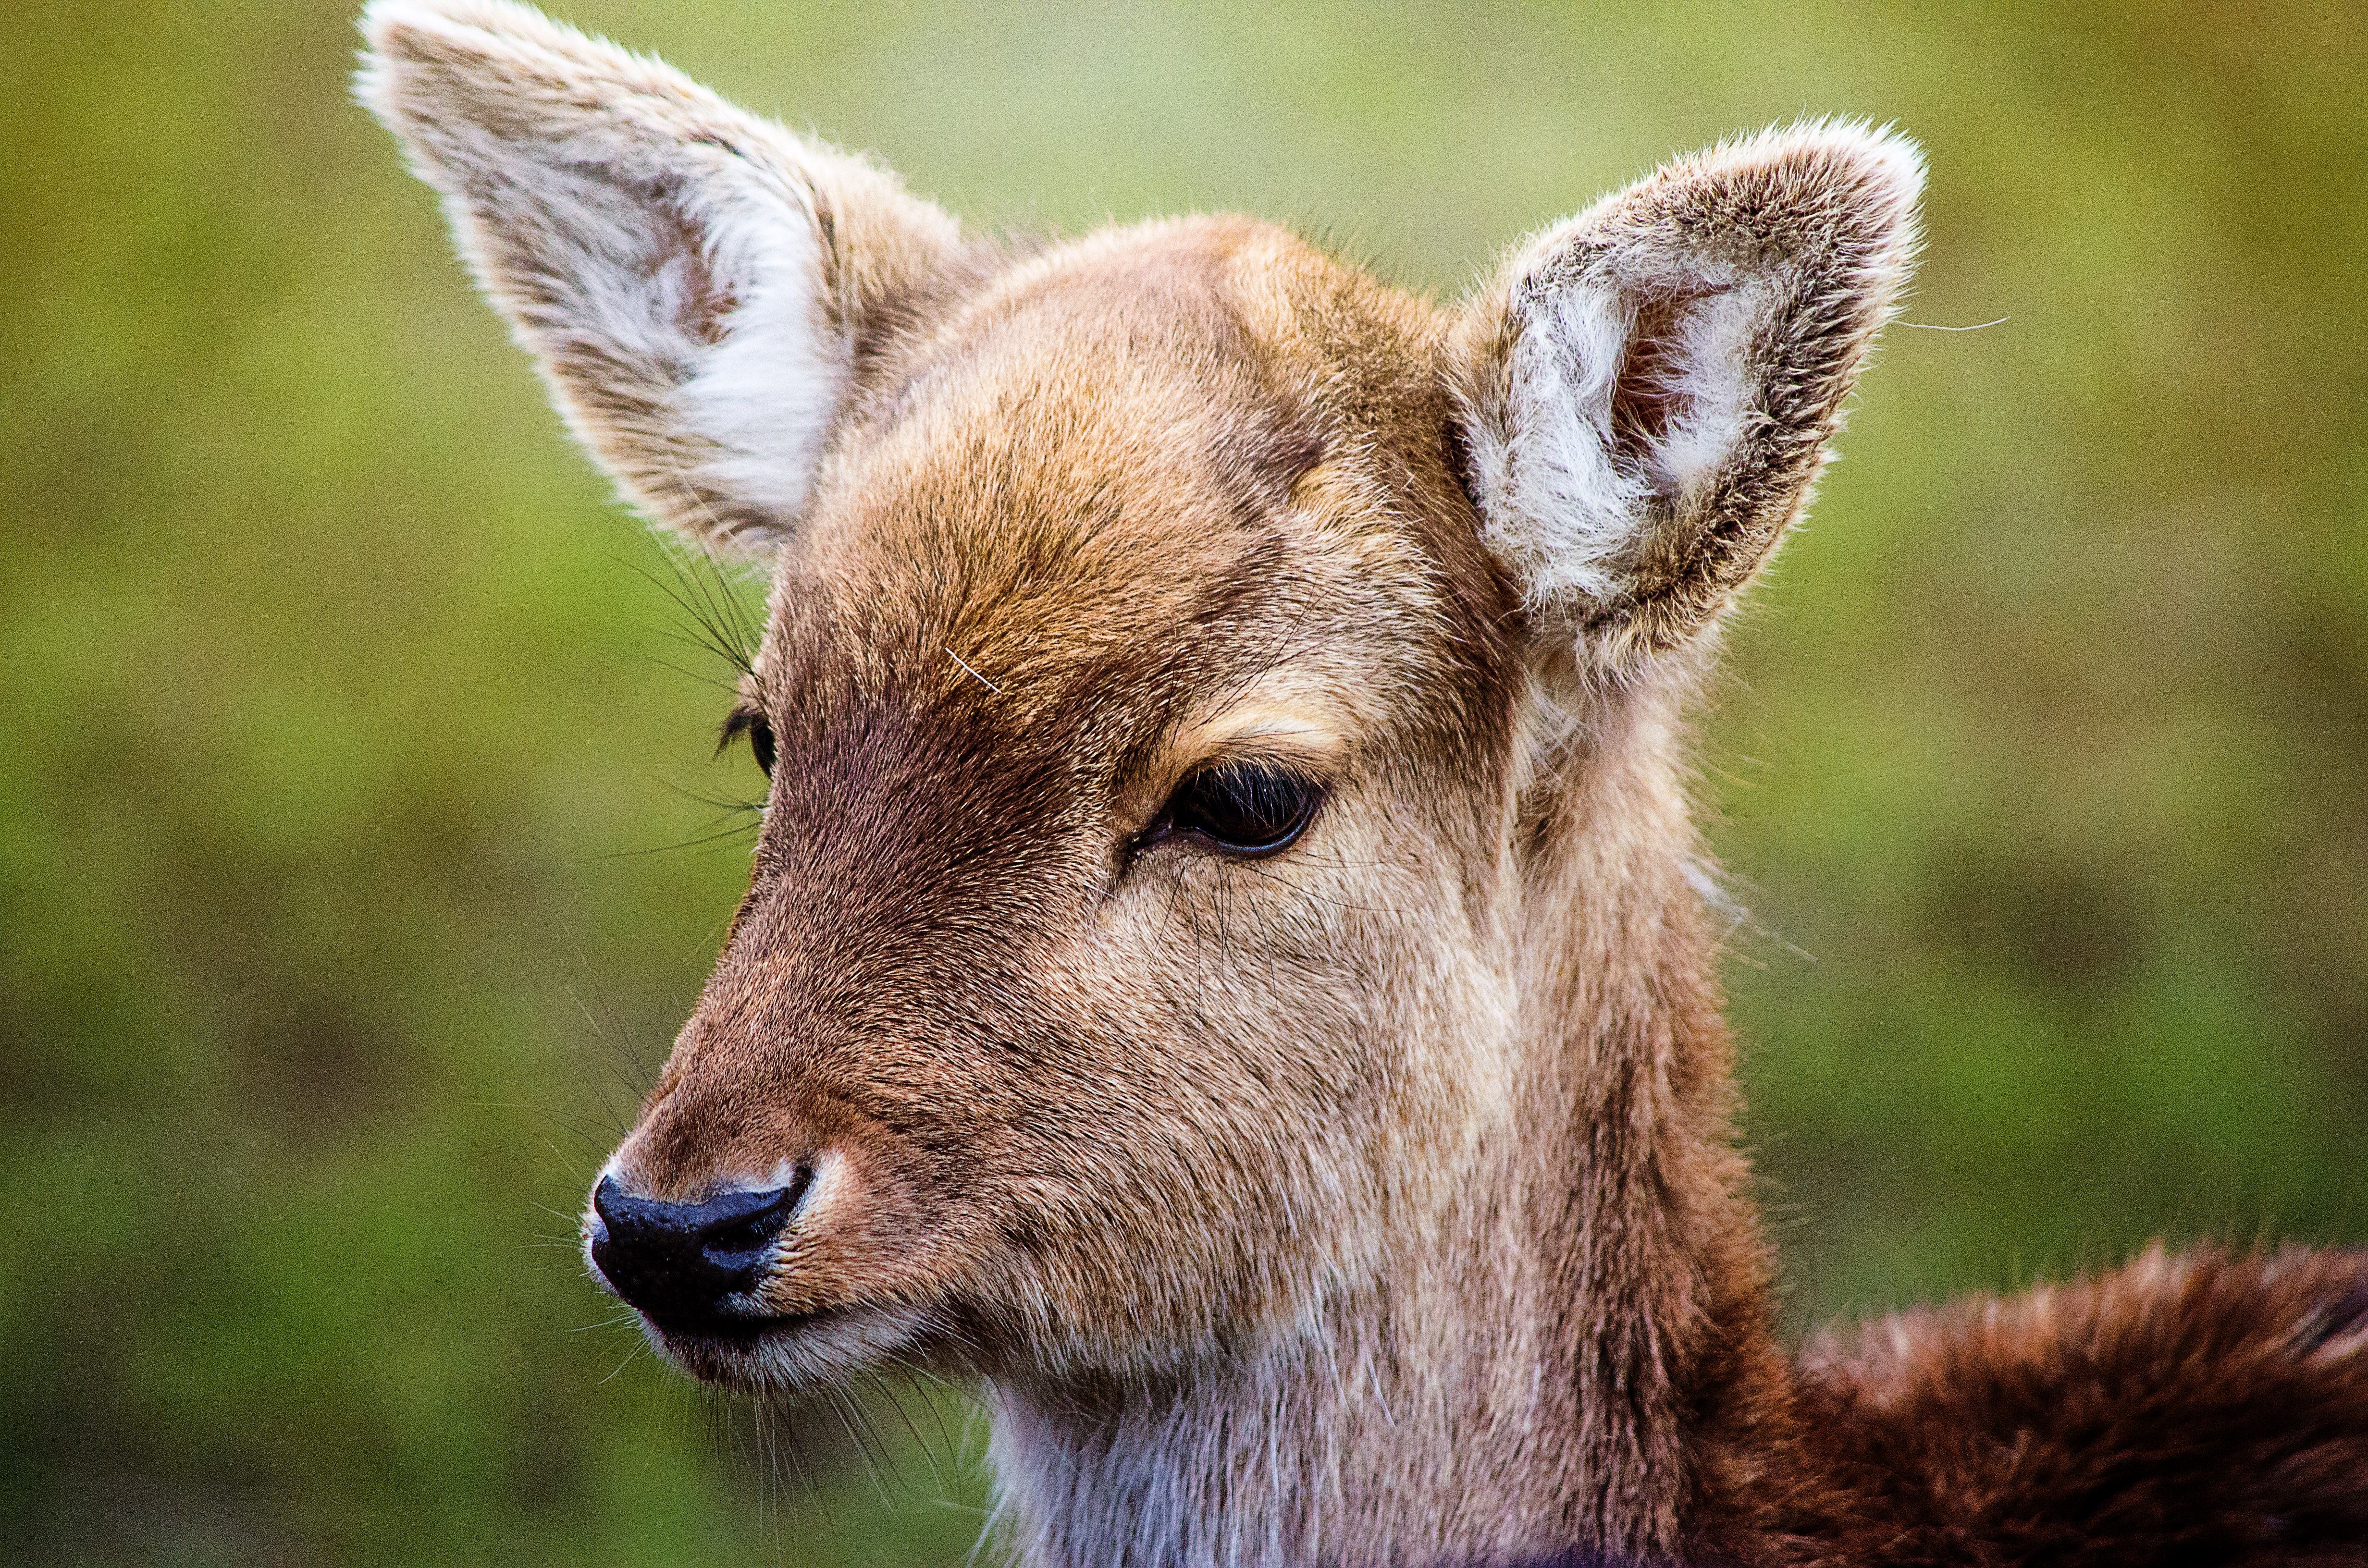
nature, animal, wildlife, wild, deer, mammal, fauna, fawn, vertebrate, roe deer, scheu, fallow deer, red deer, white tailed deer, forest animal, musk deer